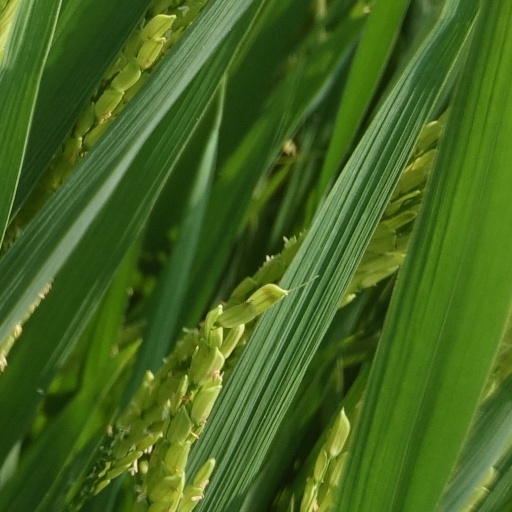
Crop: rice